Smash Champs

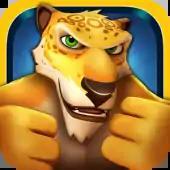

Smash Champs is a fighting video game developed by Kiloo for Android, iOS and Windows Phone, released in 2014.